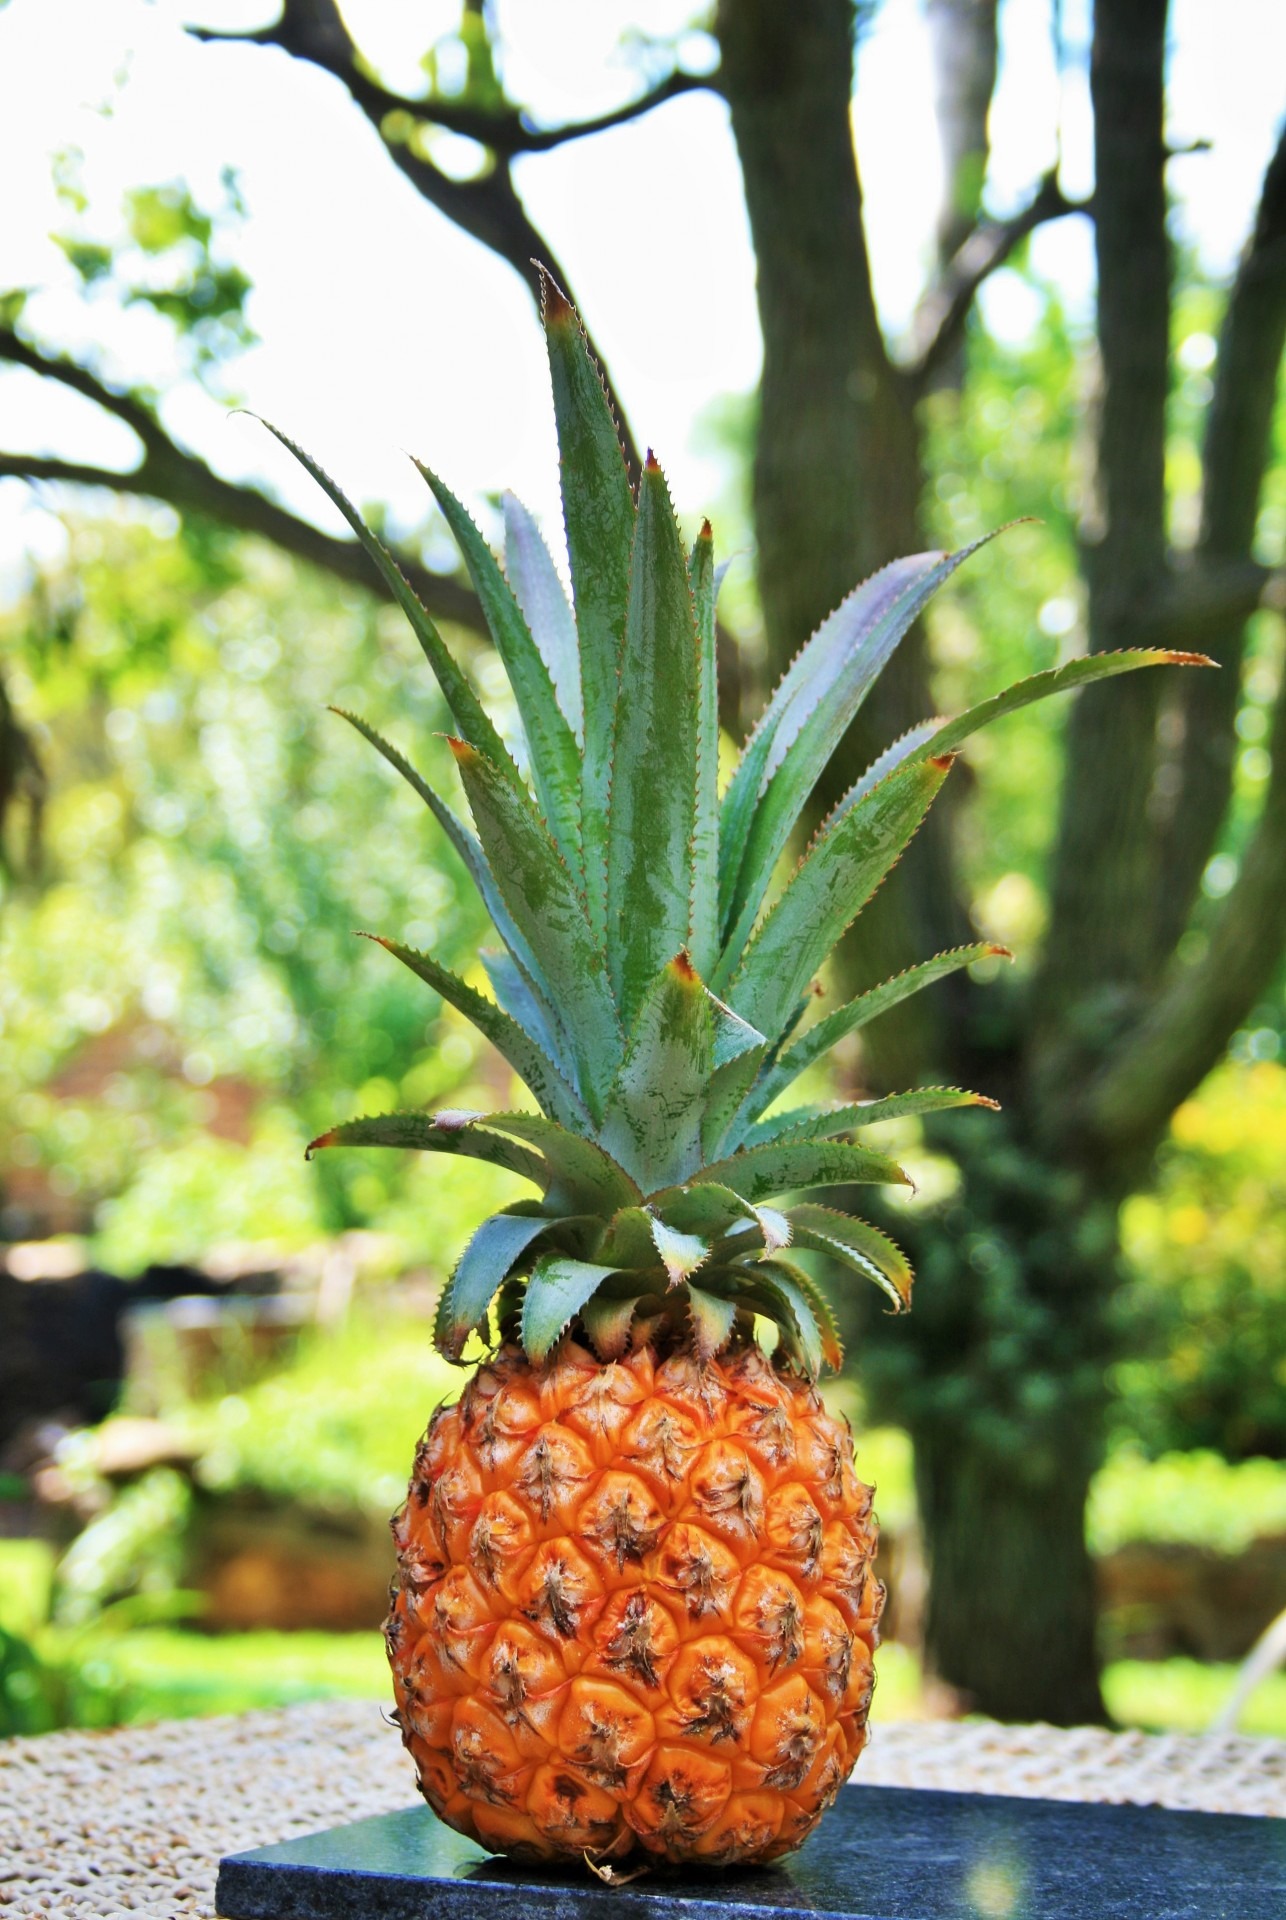
tree, plant, fruit, food, green, produce, tropical, rough, botany, yellow, flora, pineapple, crown, top, flowering plant, bromeliaceae, land plant, arecales